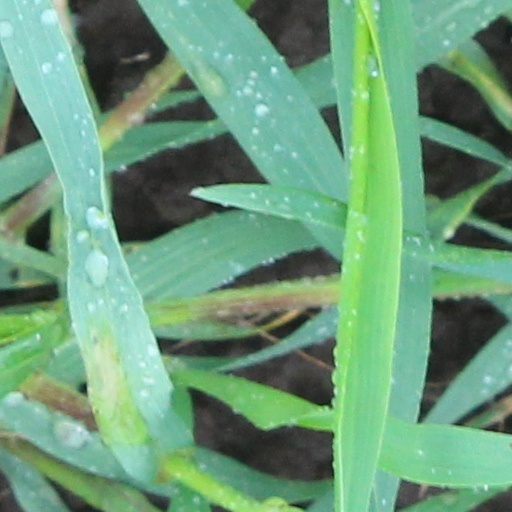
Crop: wheat